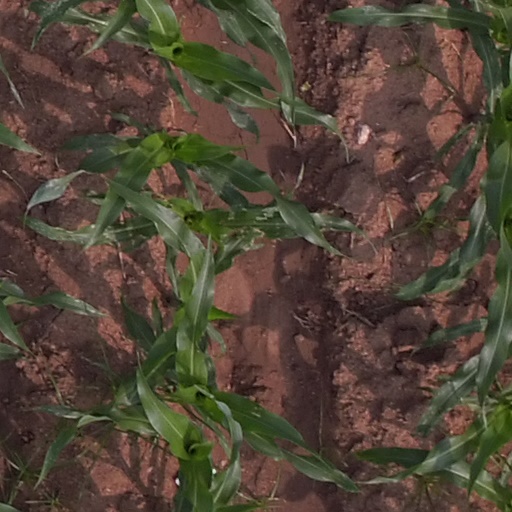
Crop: maize; corn